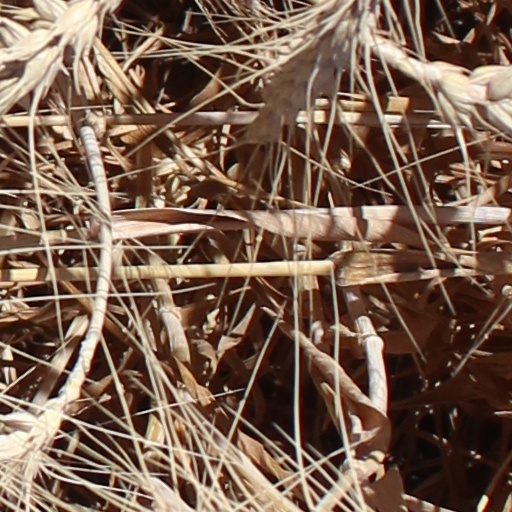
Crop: wheat